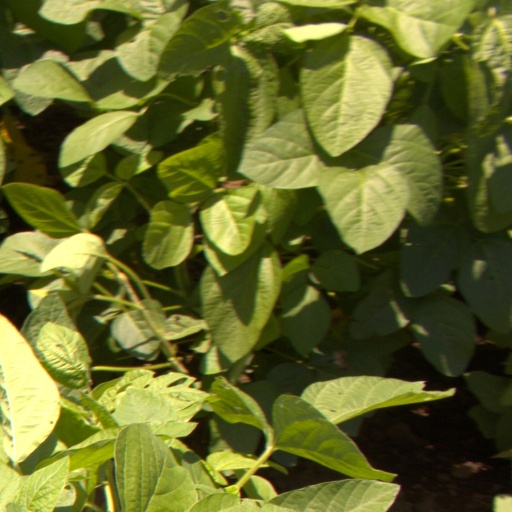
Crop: soybean